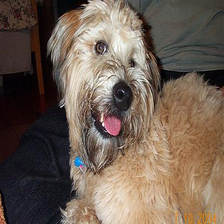
Species: dog
Breed: wheaten terrier